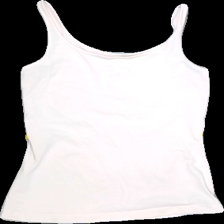
View: front
Type: Tank top
Category: Ladies
Brand: Lindex
Colors: Pink
Material: 95%cotton 5%elastane
Pattern: Plain
Cut: Regular, C-collar
Size: XS
Season: Summer
Trend: No trend
Stains: No
Price range: <50
Recommended usage: Reuse